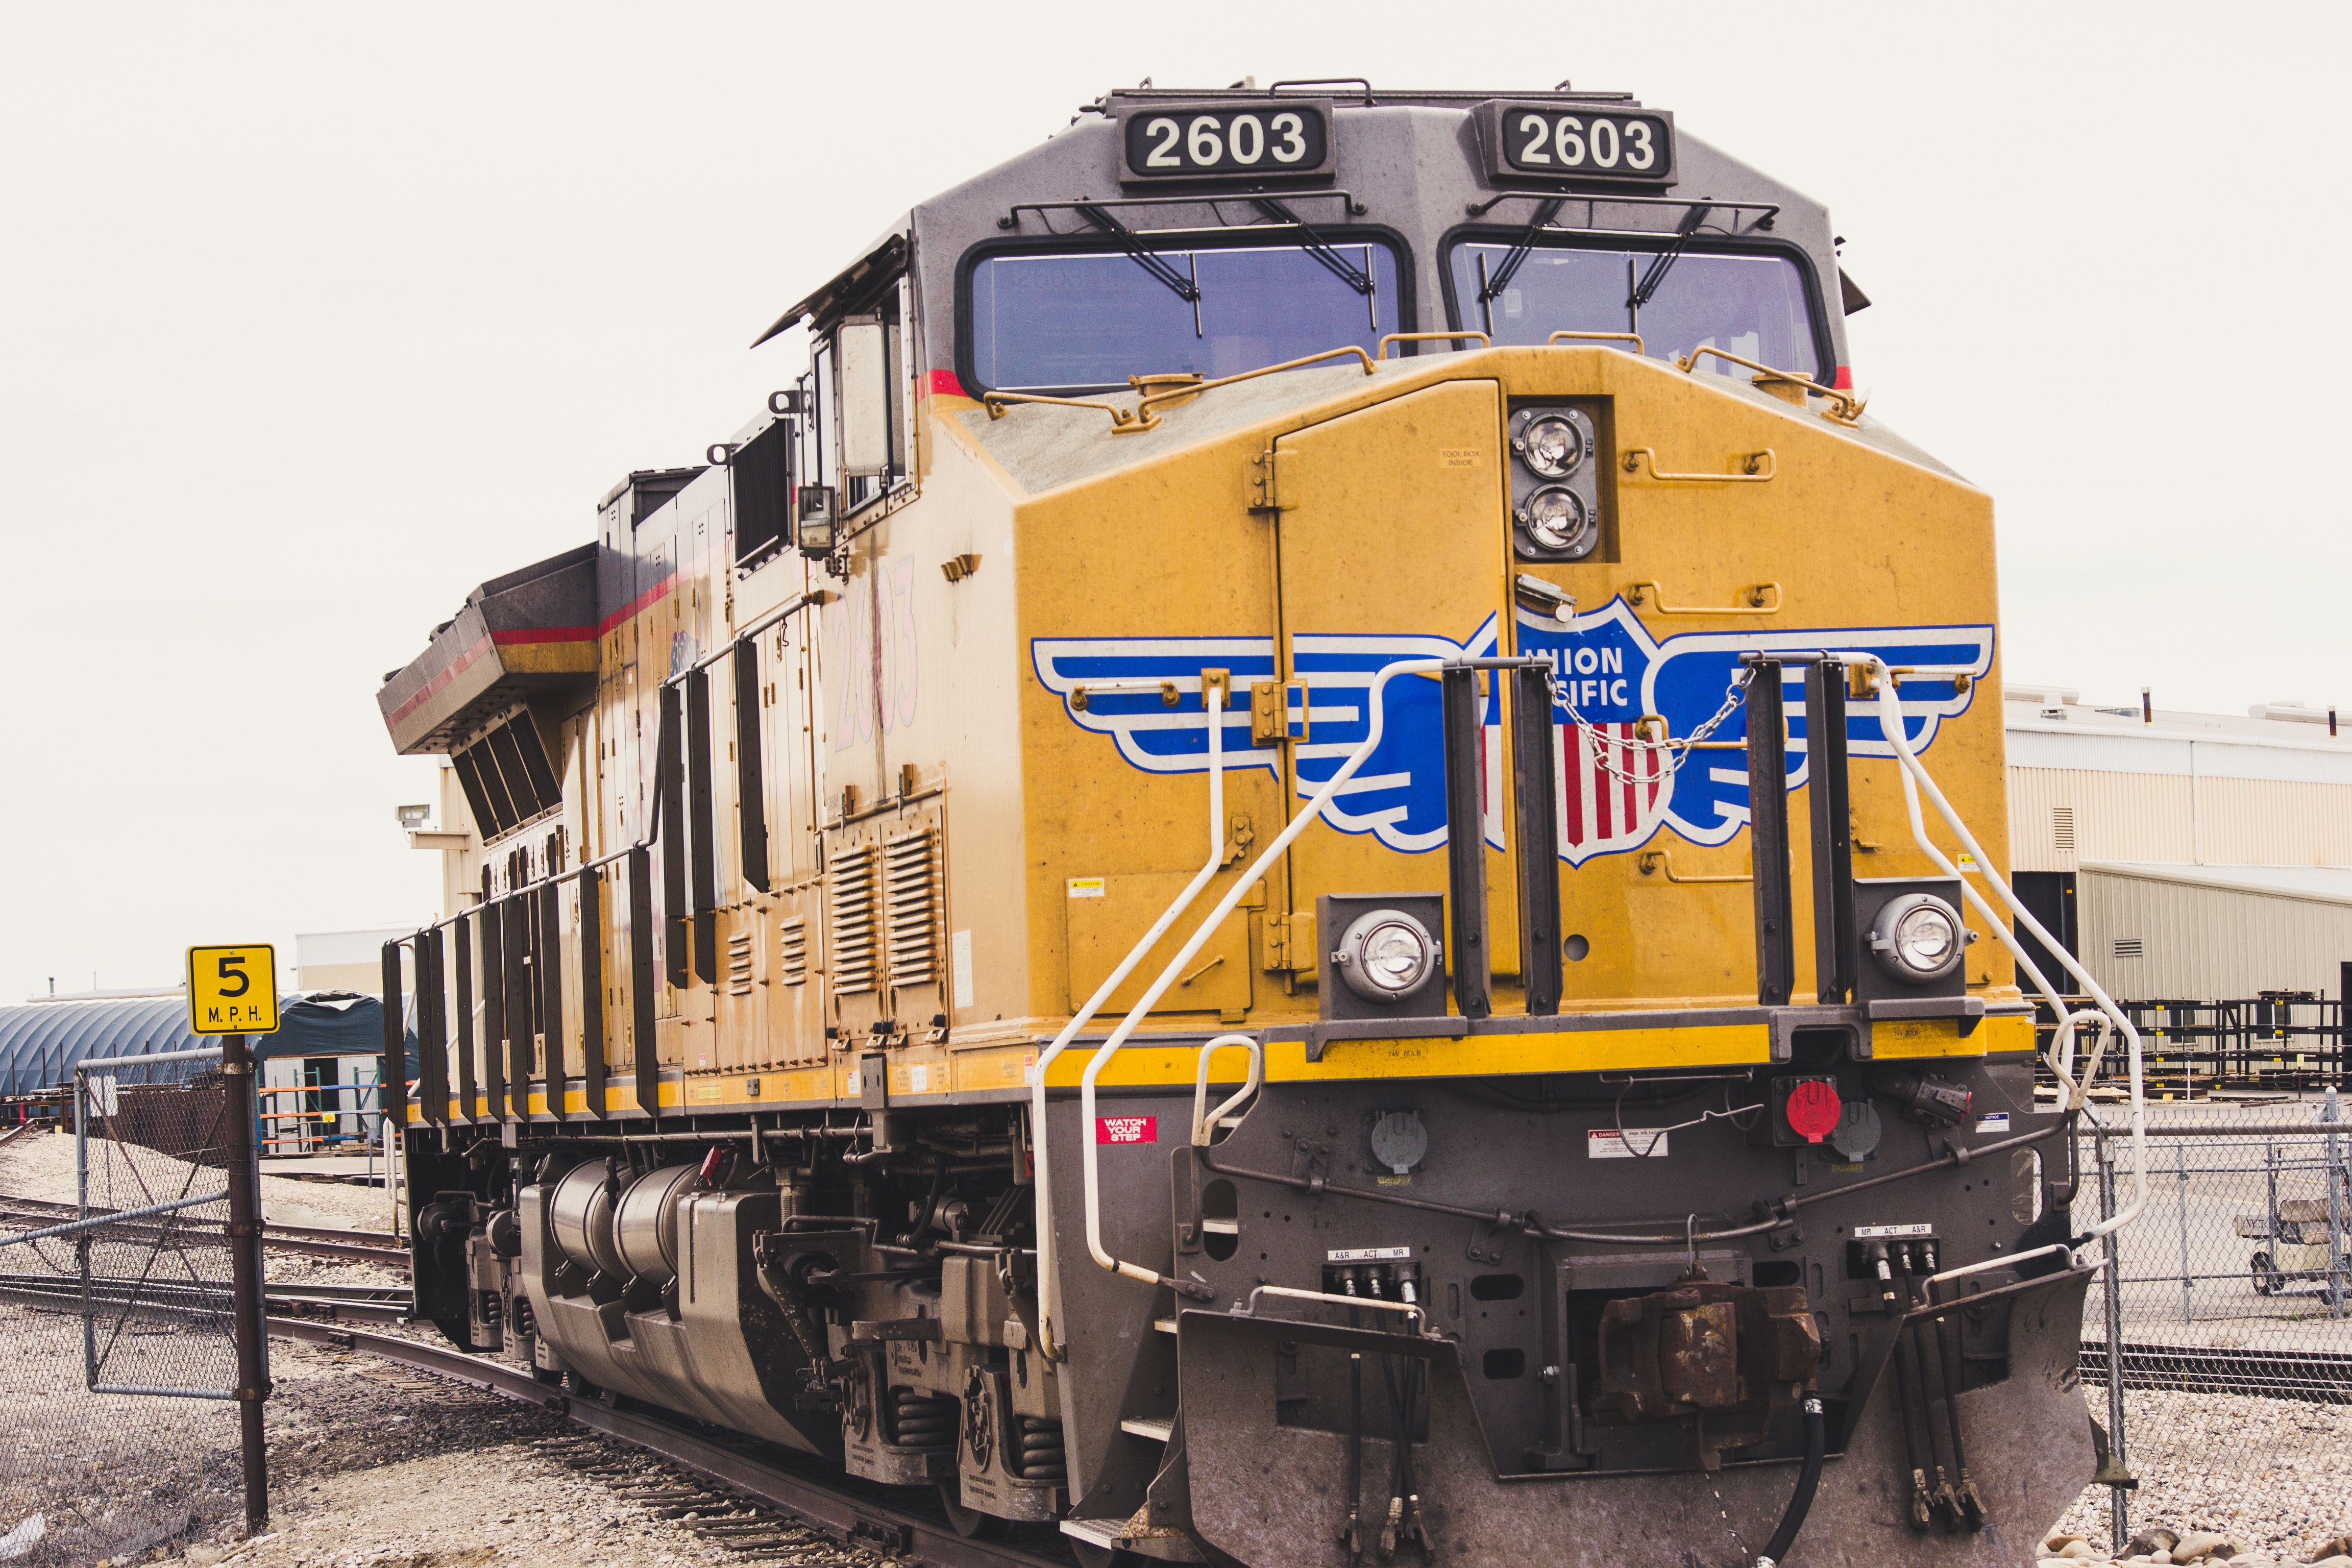
transport, locomotive, train, railway, vehicle, track, mode of transport, rolling stock, yellow, rolling, public transport, railroad car, machine, wheel, metal, engine